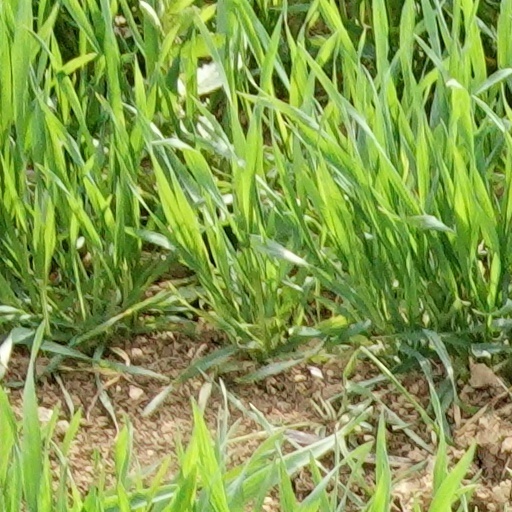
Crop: wheat